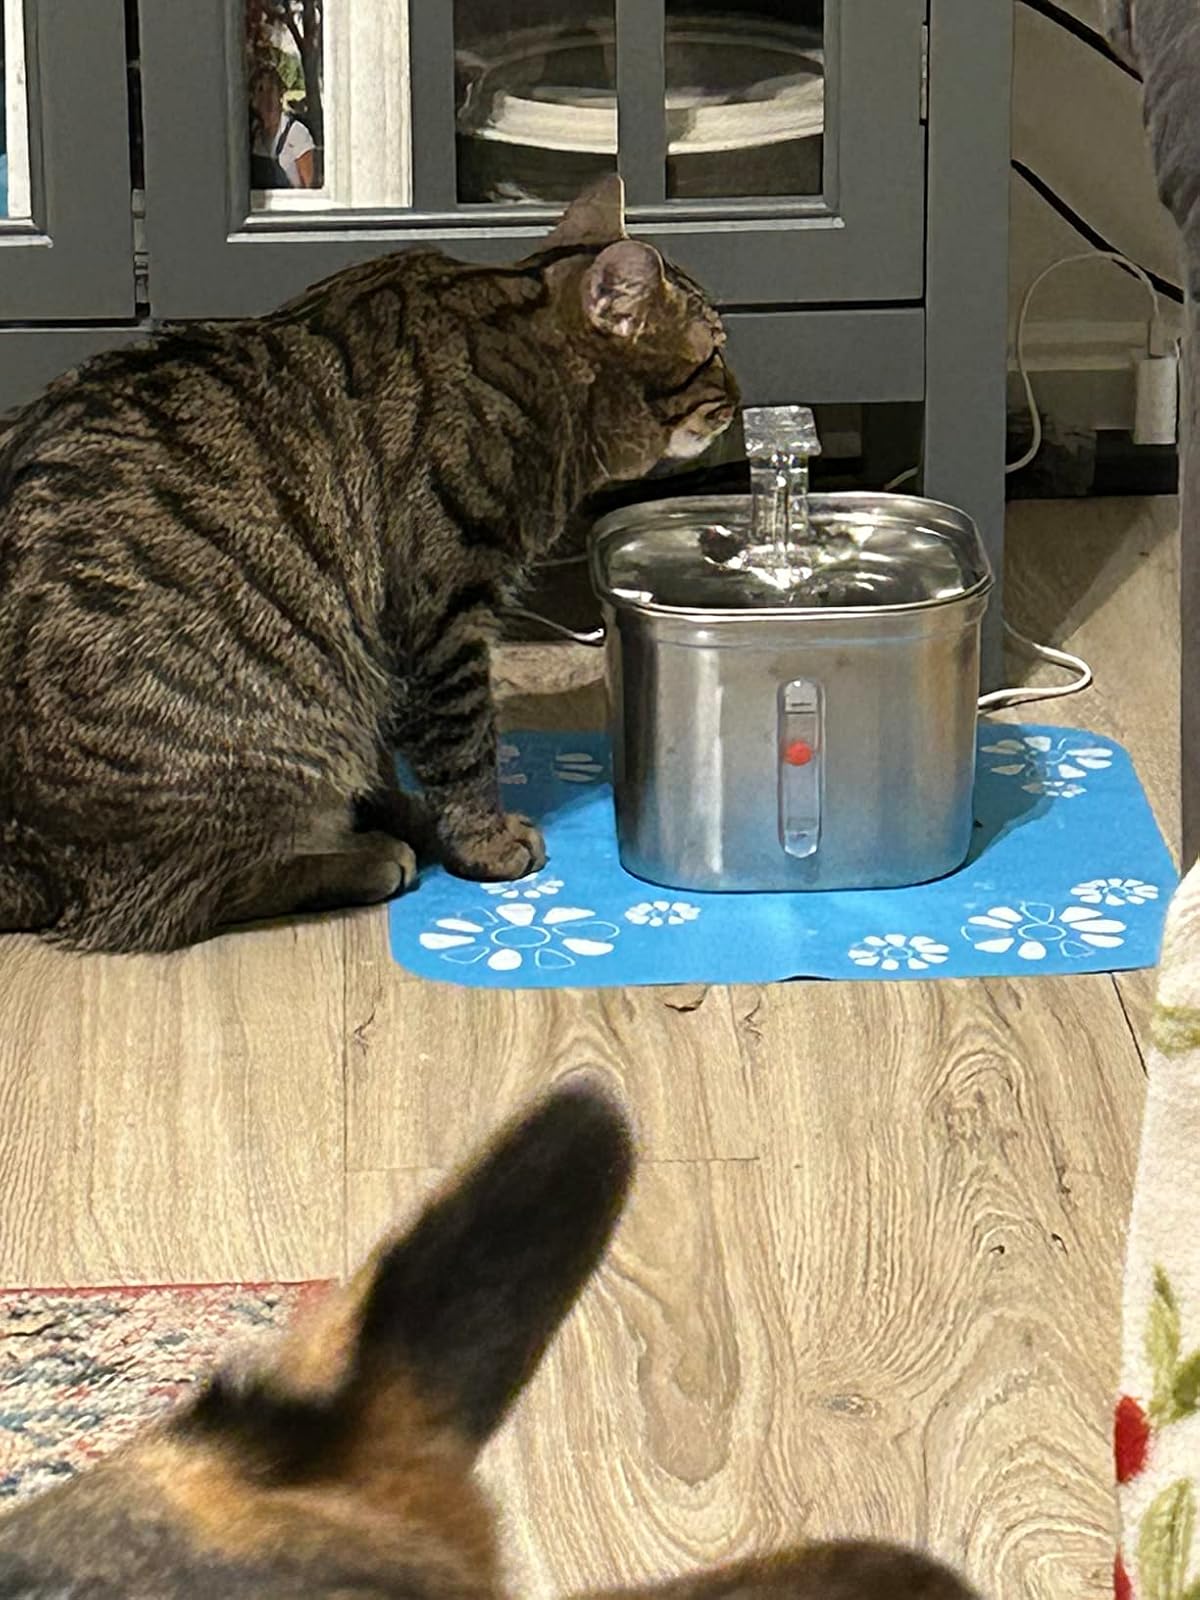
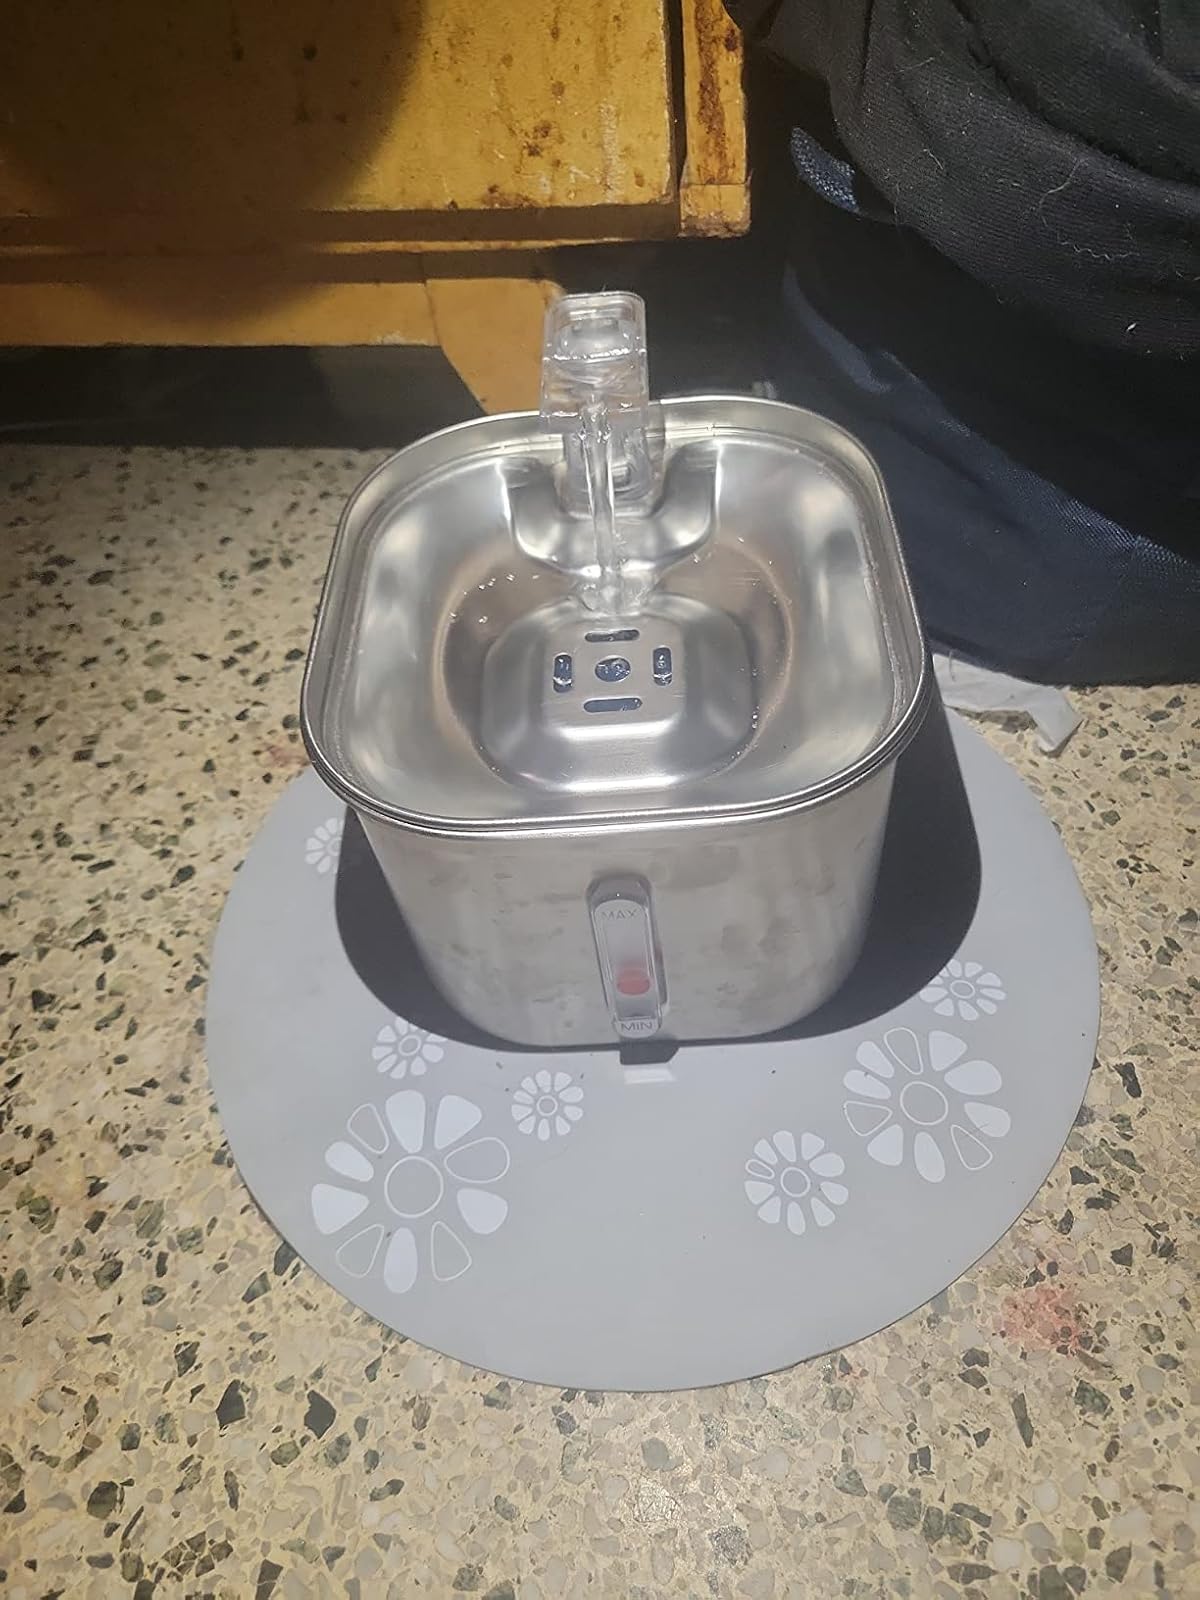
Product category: items_bowl
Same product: yes